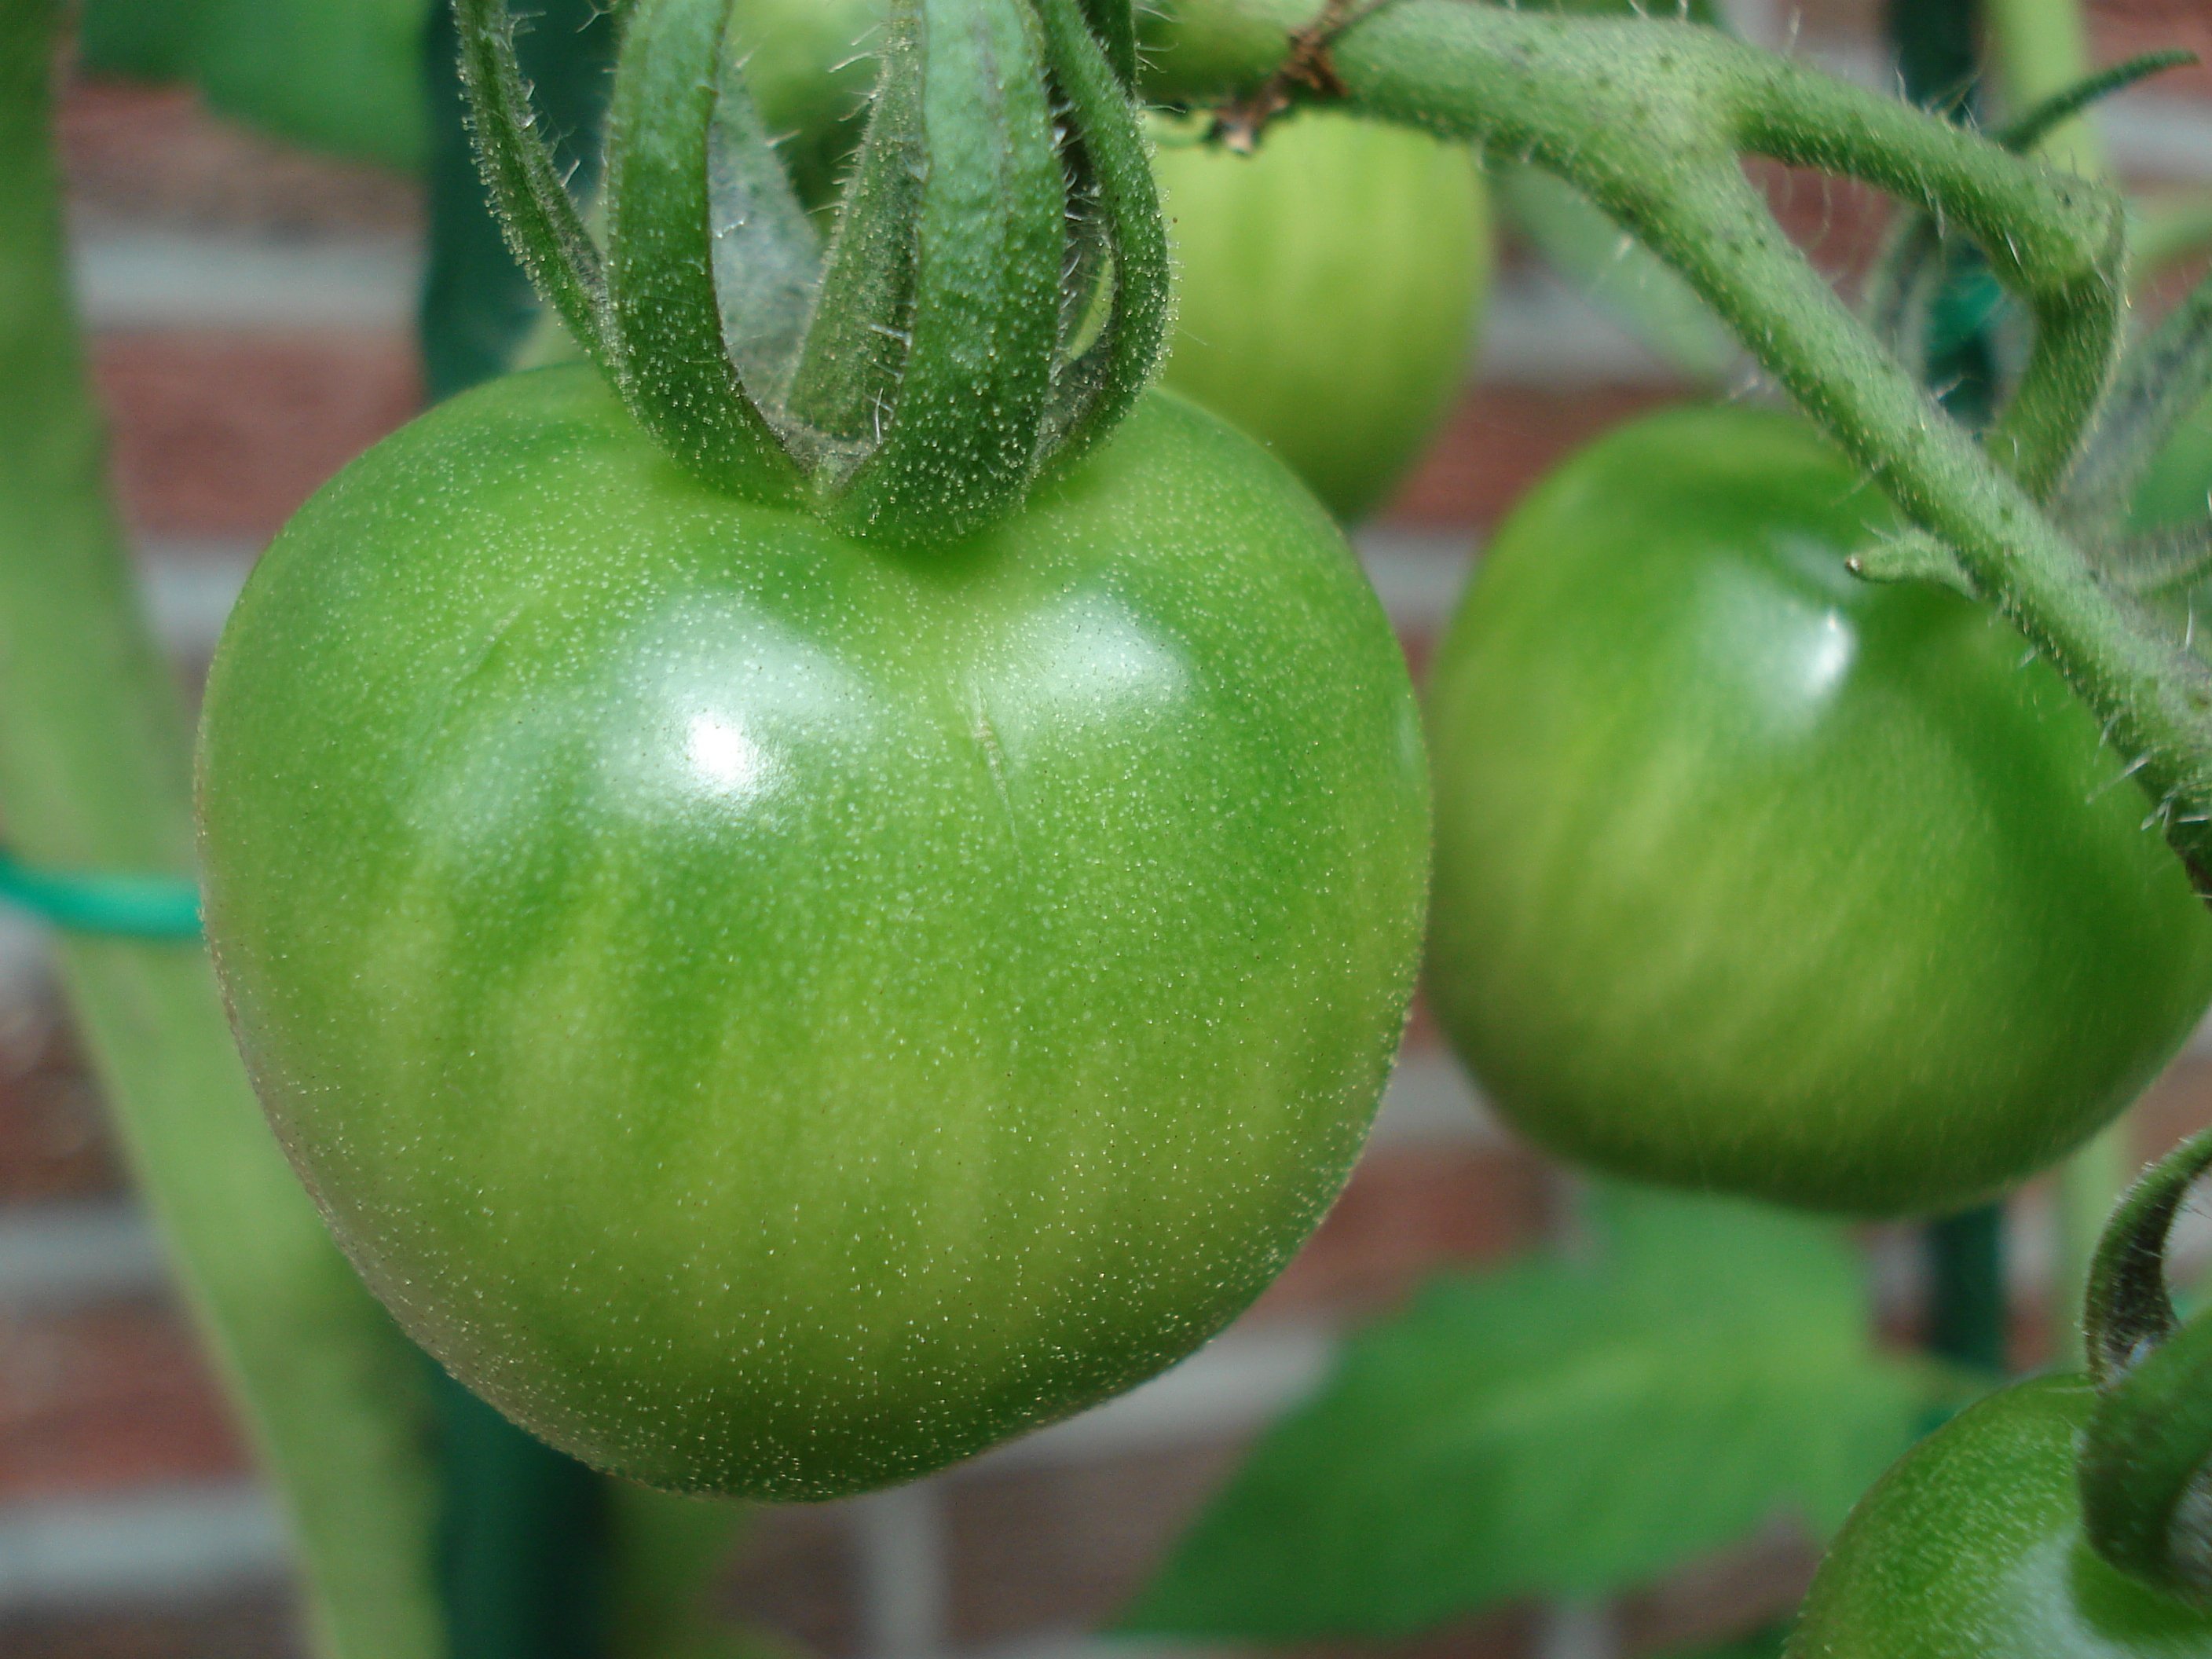
plant, fruit, flower, food, green, produce, vegetable, tomato, macro photography, flowering plant, land plant, potato and tomato genus, immaturity